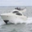
Label: ship